David Durmaz

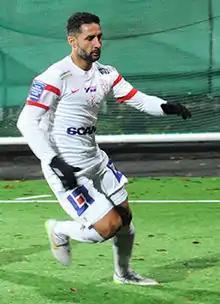
Durmaz with Assyriska in 2015

David Durmaz (born 21 December 1981) is a Swedish footballer who plays as a defender for Assyriska FF.